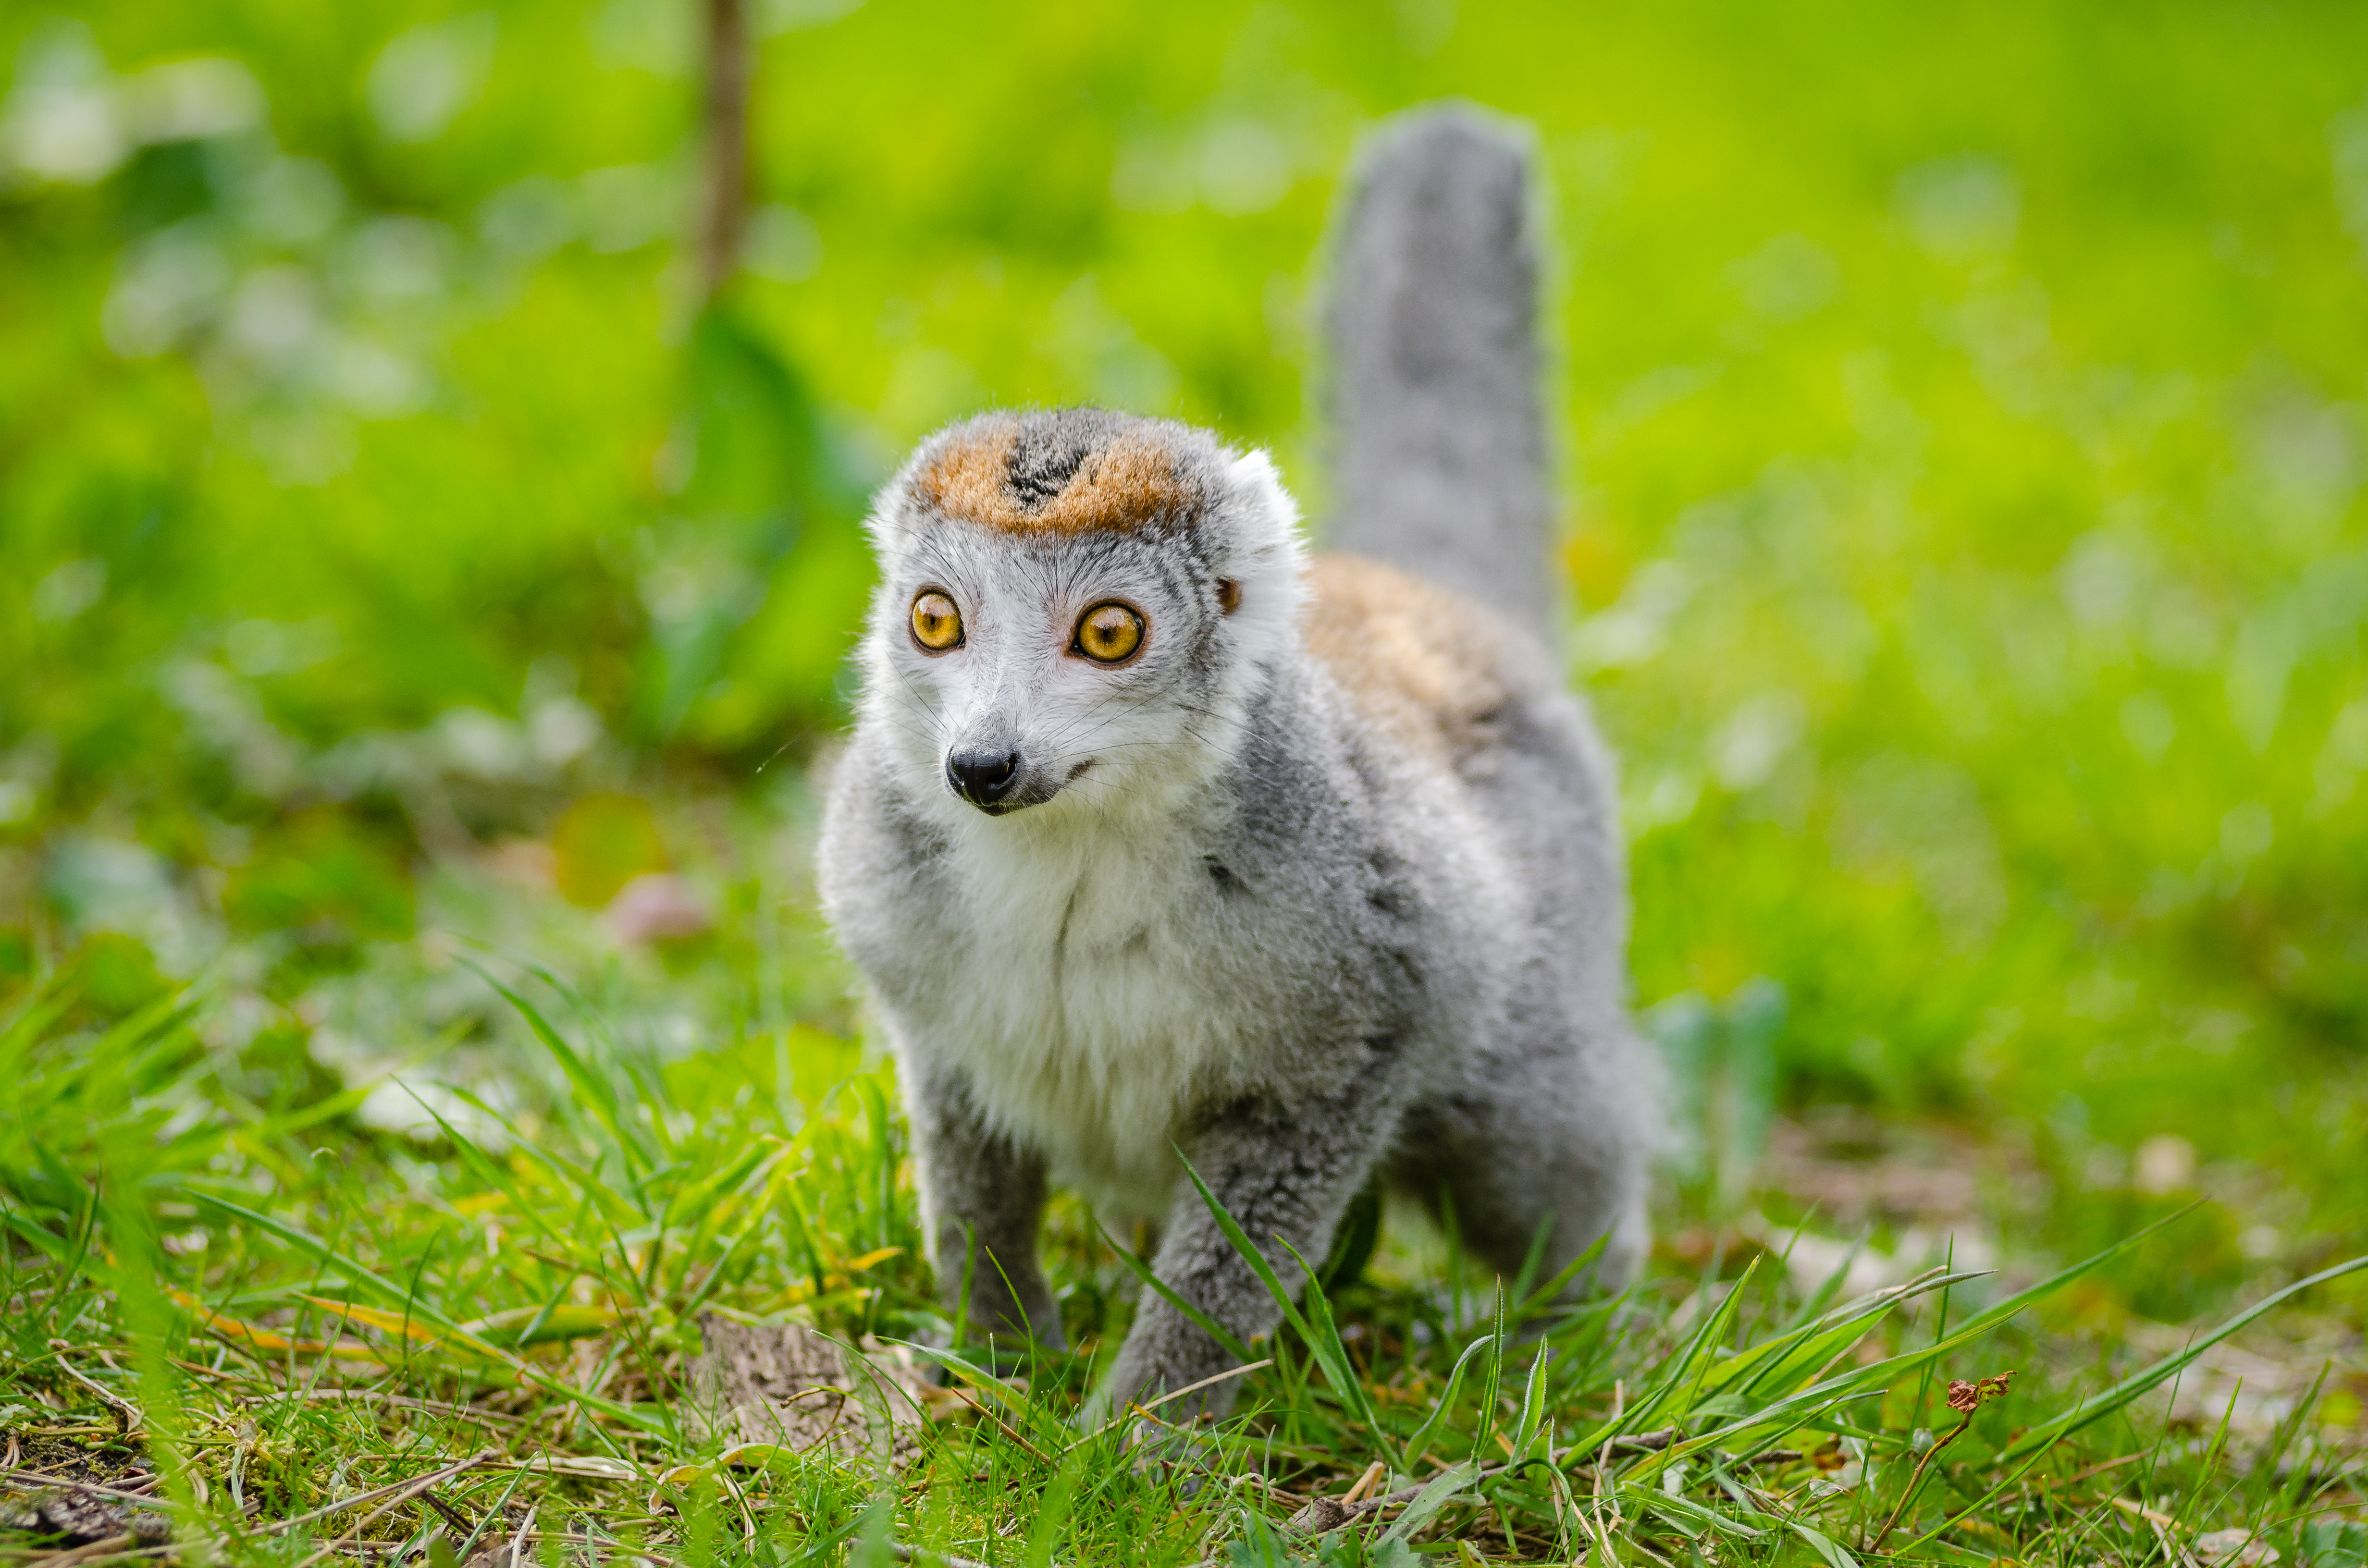
nature, grass, meadow, animal, wildlife, zoo, mammal, fauna, primate, madagascar, vertebrate, lemur